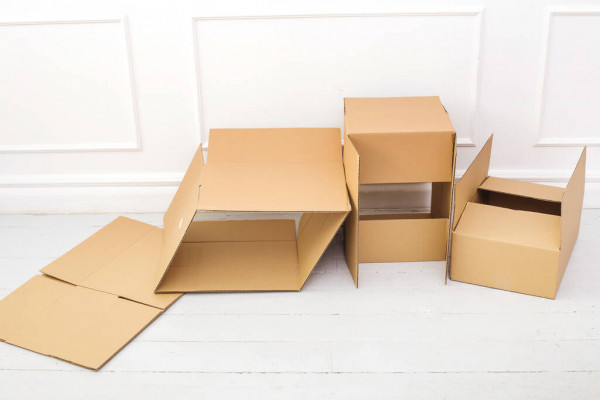
Label: cardboard